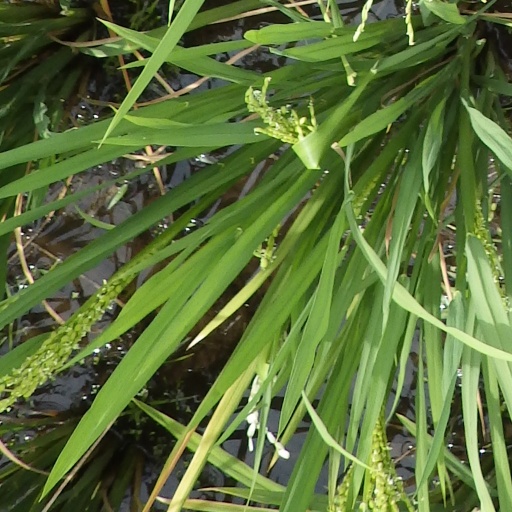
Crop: rice